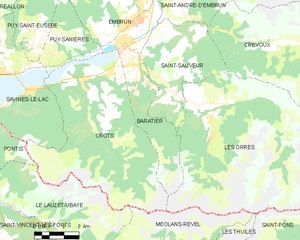
Carte des communes françaises: Baratier